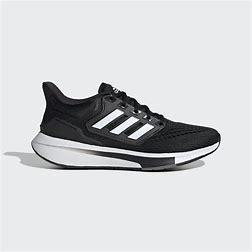
Brand: Adidas
Model: EQ21 Run